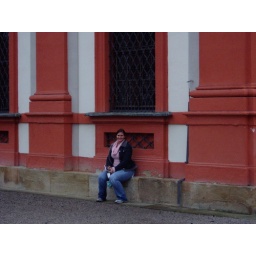
Morgan Sitting along the little castle wall in Prague.